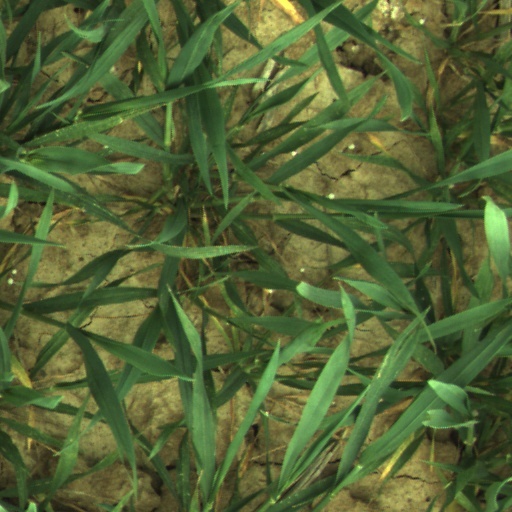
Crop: wheat